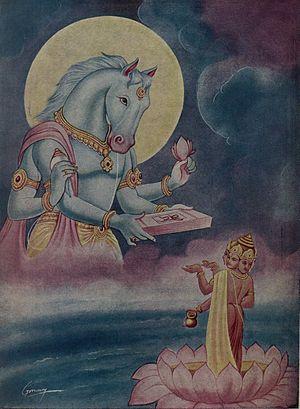
Le culte du cheval est un ensemble de pratiques spirituelles ou une vénération rendue par un groupe de personnes à un ou plusieurs chevaux. Ce culte est à la fois ancien, et très fréquent au cours de l'Histoire. Des preuves archéologiques de son existence remontent à l'âge du fer et, dans certains endroits, à l'âge du bronze.